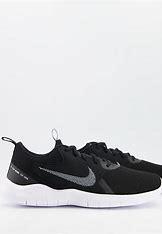
Brand: Nike
Model: Flex Experience Run 10